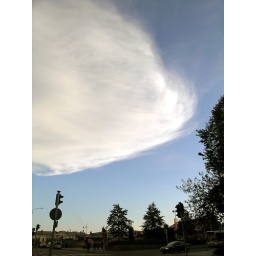
strange clouds in Finnish sky